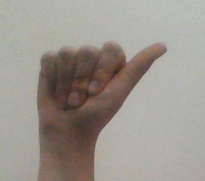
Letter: dhad